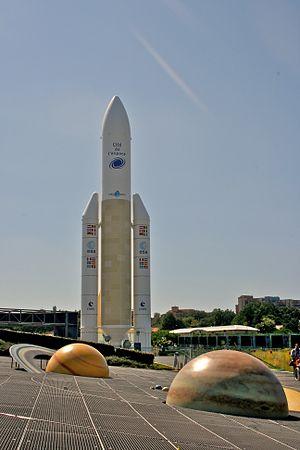
L'Occitanie est une région administrative française créée par la réforme territoriale de 2014 comportant 13 départements, et qui résulte de la fusion des anciennes régions Languedoc-Roussillon et Midi-Pyrénées. Temporairement appelée Languedoc-Roussillon-Midi-Pyrénées, le nom « Occitanie » est officiel depuis le 28 septembre 2016 et effectif depuis le 30 septembre 2016. S'il est sous-titré « Pyrénées-Méditerranée » par le conseil régional, ce sous-titre n'apparaît pas dans le Journal officiel de la République française. Le conseil régional est présidée par Carole Delga depuis le 4 janvier 2016, et son chef-lieu est Toulouse.